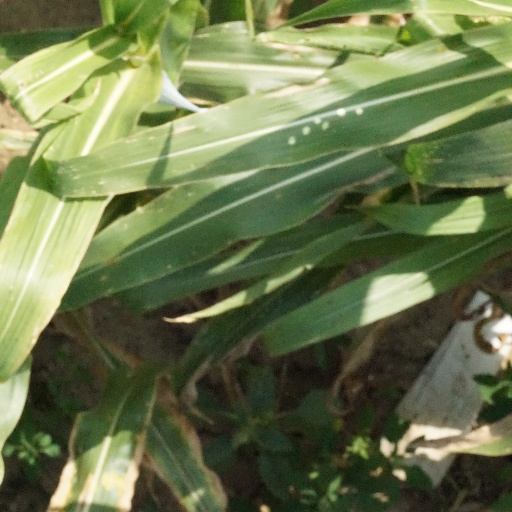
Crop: maize; corn